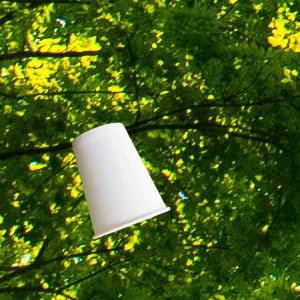
Label: cups